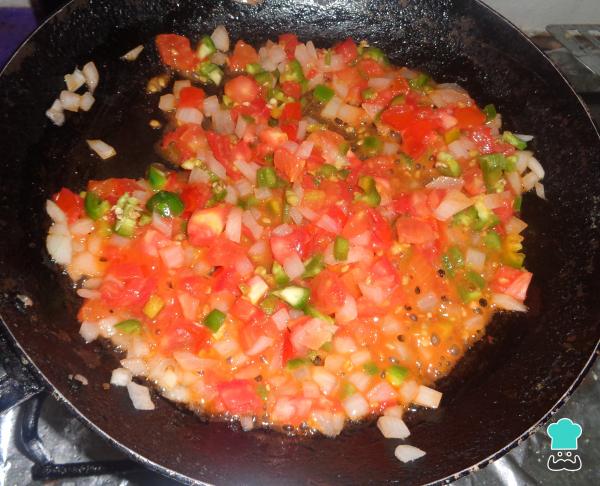
A continuación, adiciona el chile jalapeño picado y mueve para integrar todo. Agrega una pizca de sal y pimienta para condimentar. Deja que se sofría toda la mezcla para el relleno de los tacos de pollo hasta que el chile se suavice.